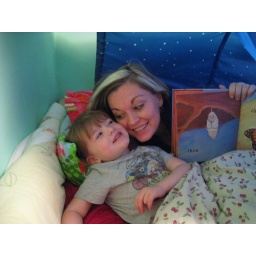
bed time stories in Mia's big girl bed.